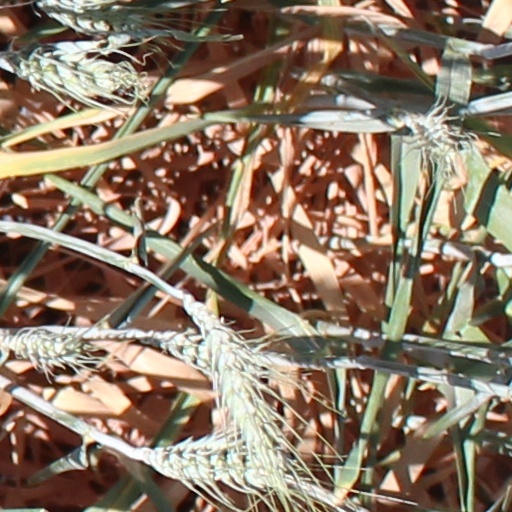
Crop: wheat